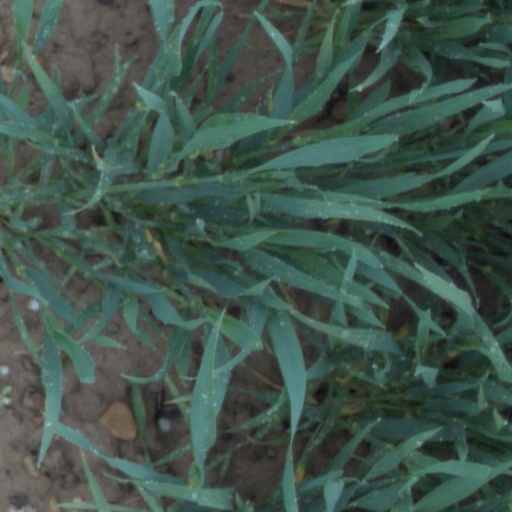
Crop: wheat